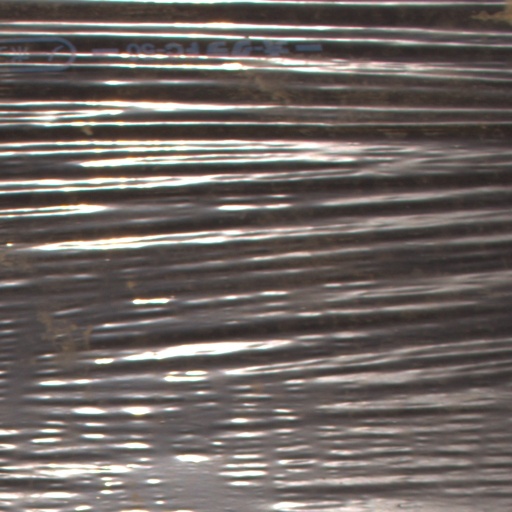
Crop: Jerusalem artichoke